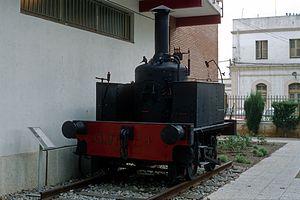
Le Musée du chemin de fer de la Catalogne est consacré à l'histoire du chemin de fer de la Catalogne et il se trouve dans la ville de Vilanova i la Geltrú, juste à côté de la gare des trains de la ligne Barcelone -Tarragone. Il a été inauguré le 5 août 1990. L'espace est géré par l'institution Fundación de los Ferrocarriles Españoles.